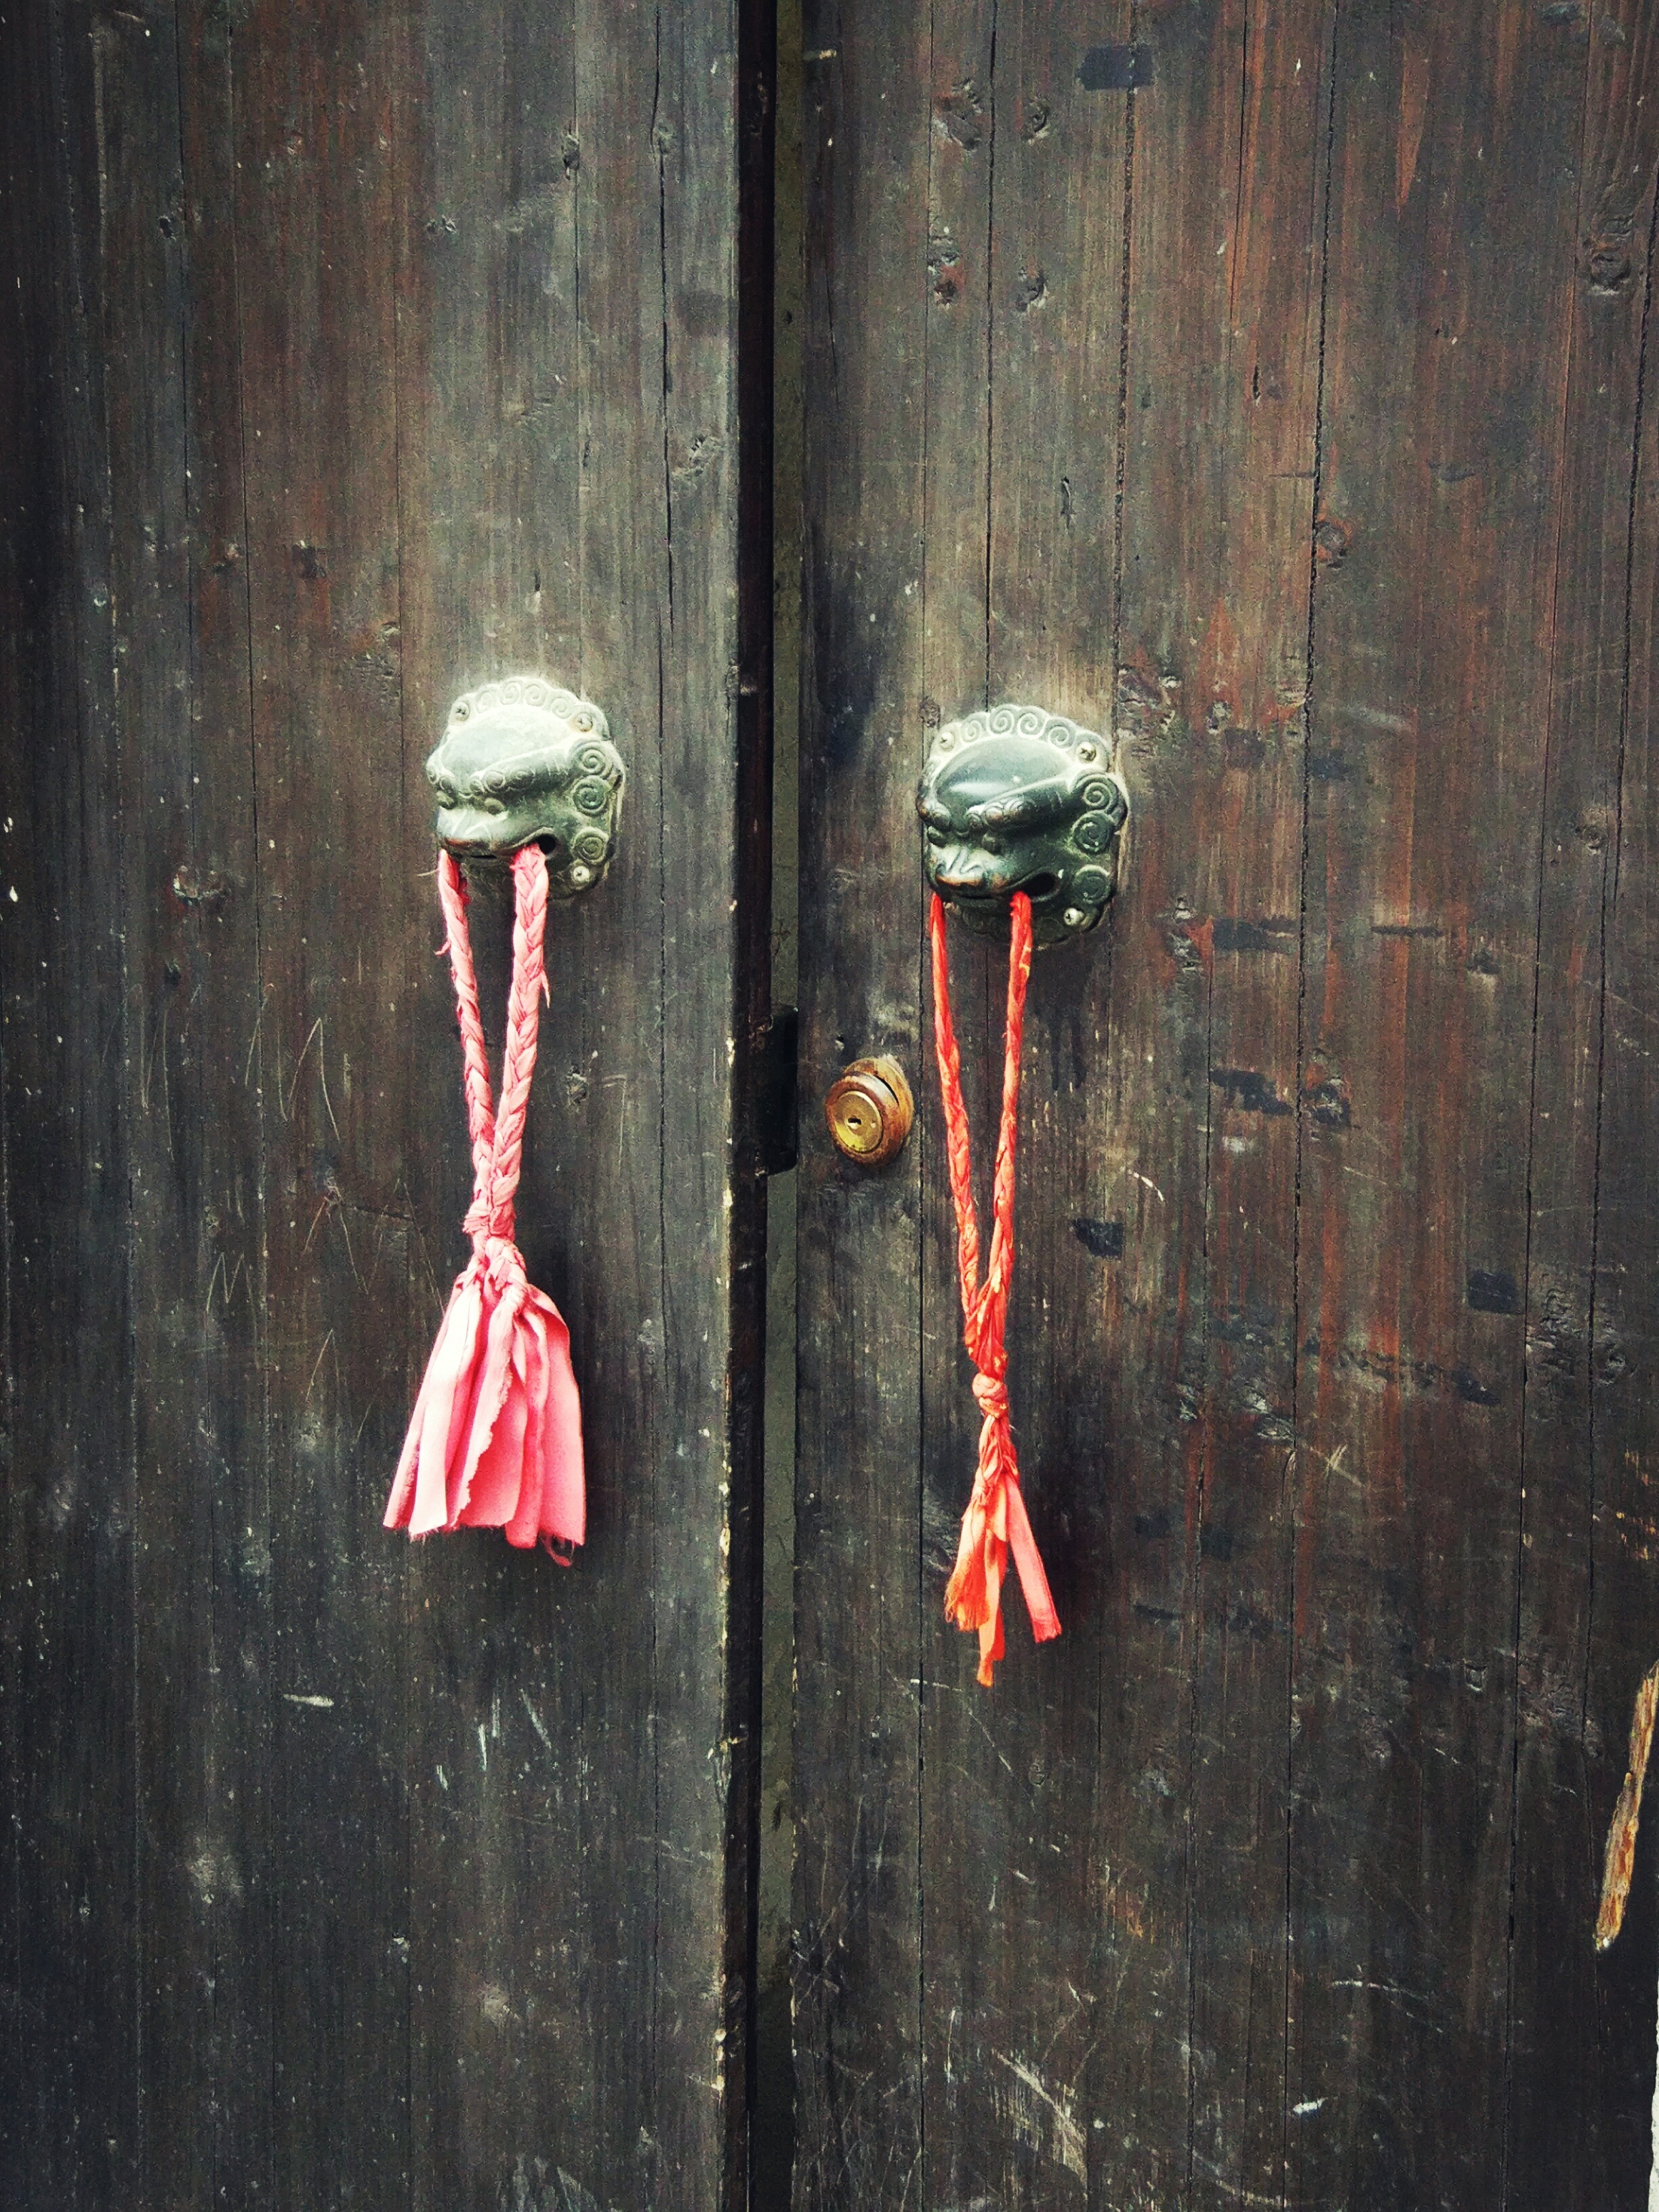
wood, wall, red, color, door, painting, old town, bystanders, chinese style, ancient charm